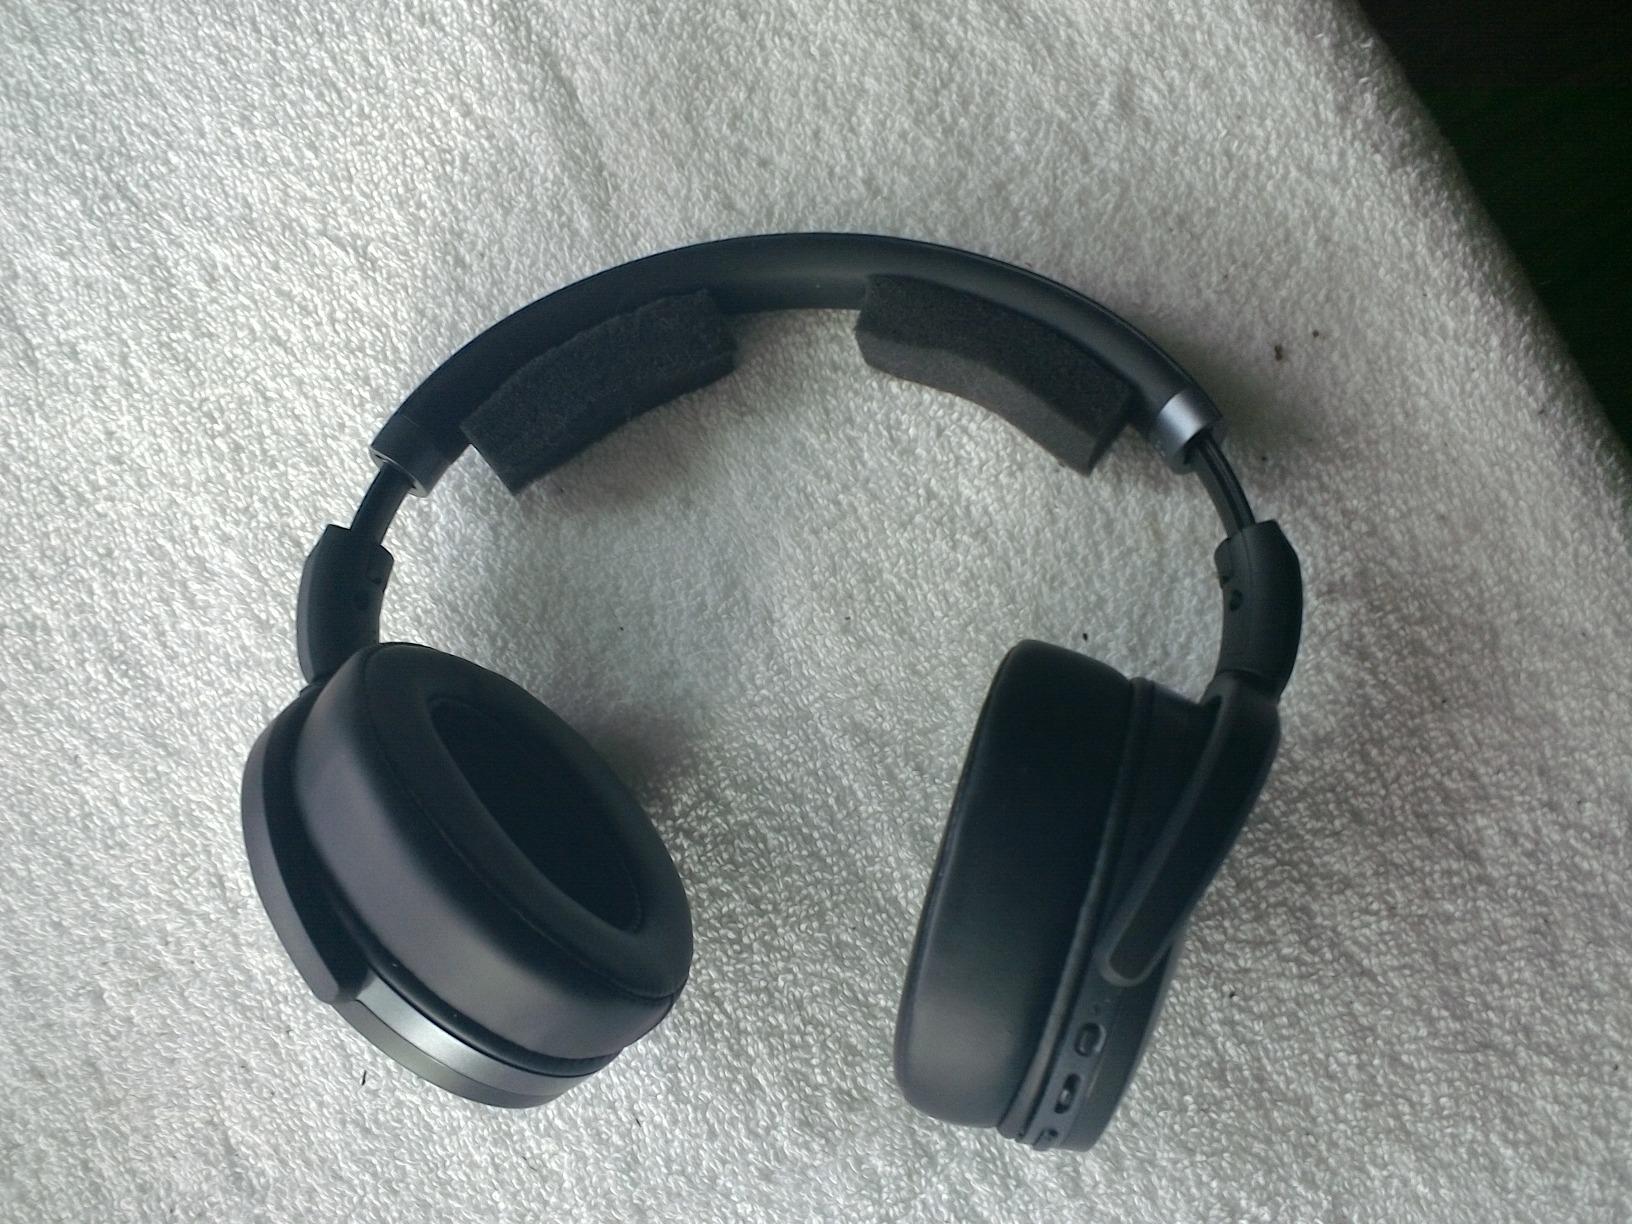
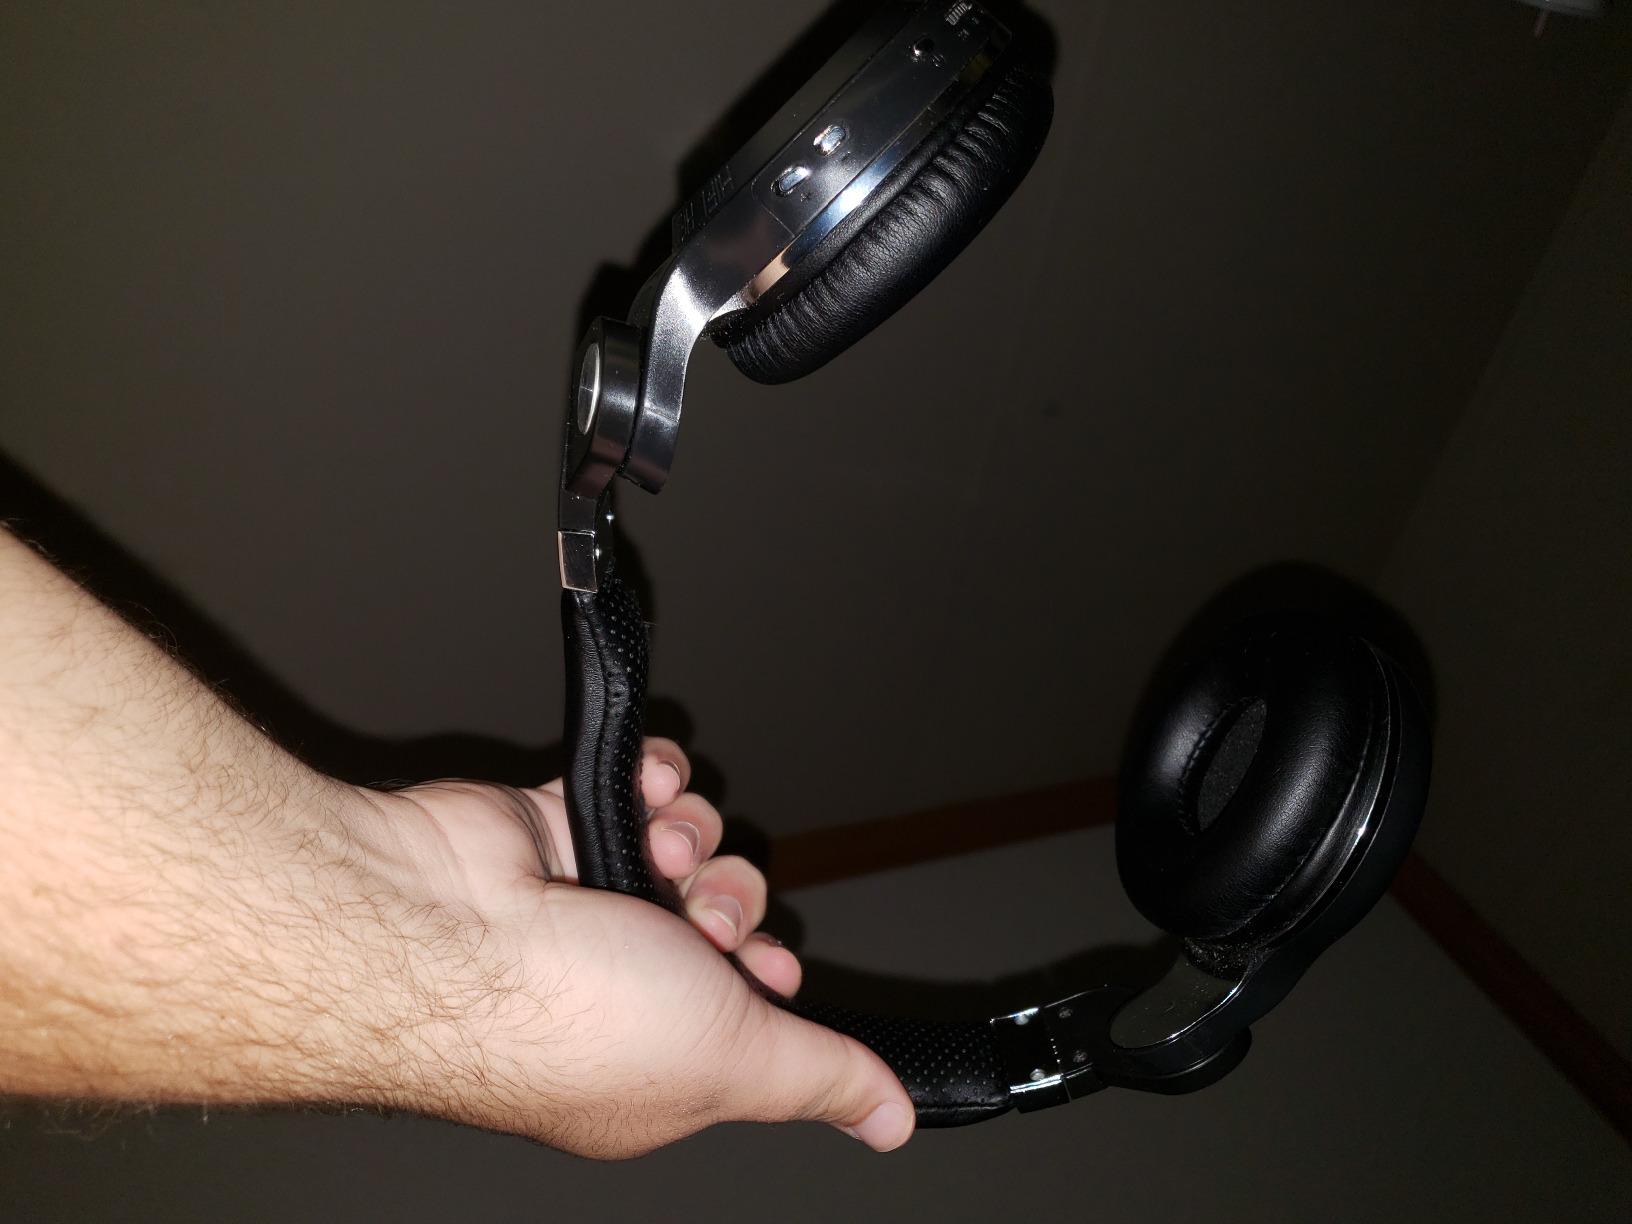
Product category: headphones
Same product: no